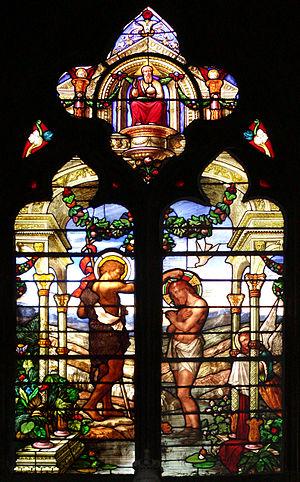
Lucien Bégule, est un peintre-verrier et archéologue français. Formé par Jean-Baptiste Chatigny, Pierre Bossan et Pierre Miciol, cet entrepreneur a développé son activité de peinture sur verre à la fin du XIXᵉ siècle. Il crée notamment les « Ateliers de Choulans » spécialisés dans la réalisation de vitraux profanes et religieux. Il devient l'un des artistes majeurs de la région lyonnaise. Parmi les œuvres les plus marquantes, on peut citer les vitraux Saint Georges combattant le dragon et Louise Labbé respectivement primés lors des expositions universelles de Paris de 1889 et 1900.